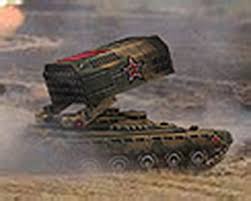
Label: Self Propelled Artillery